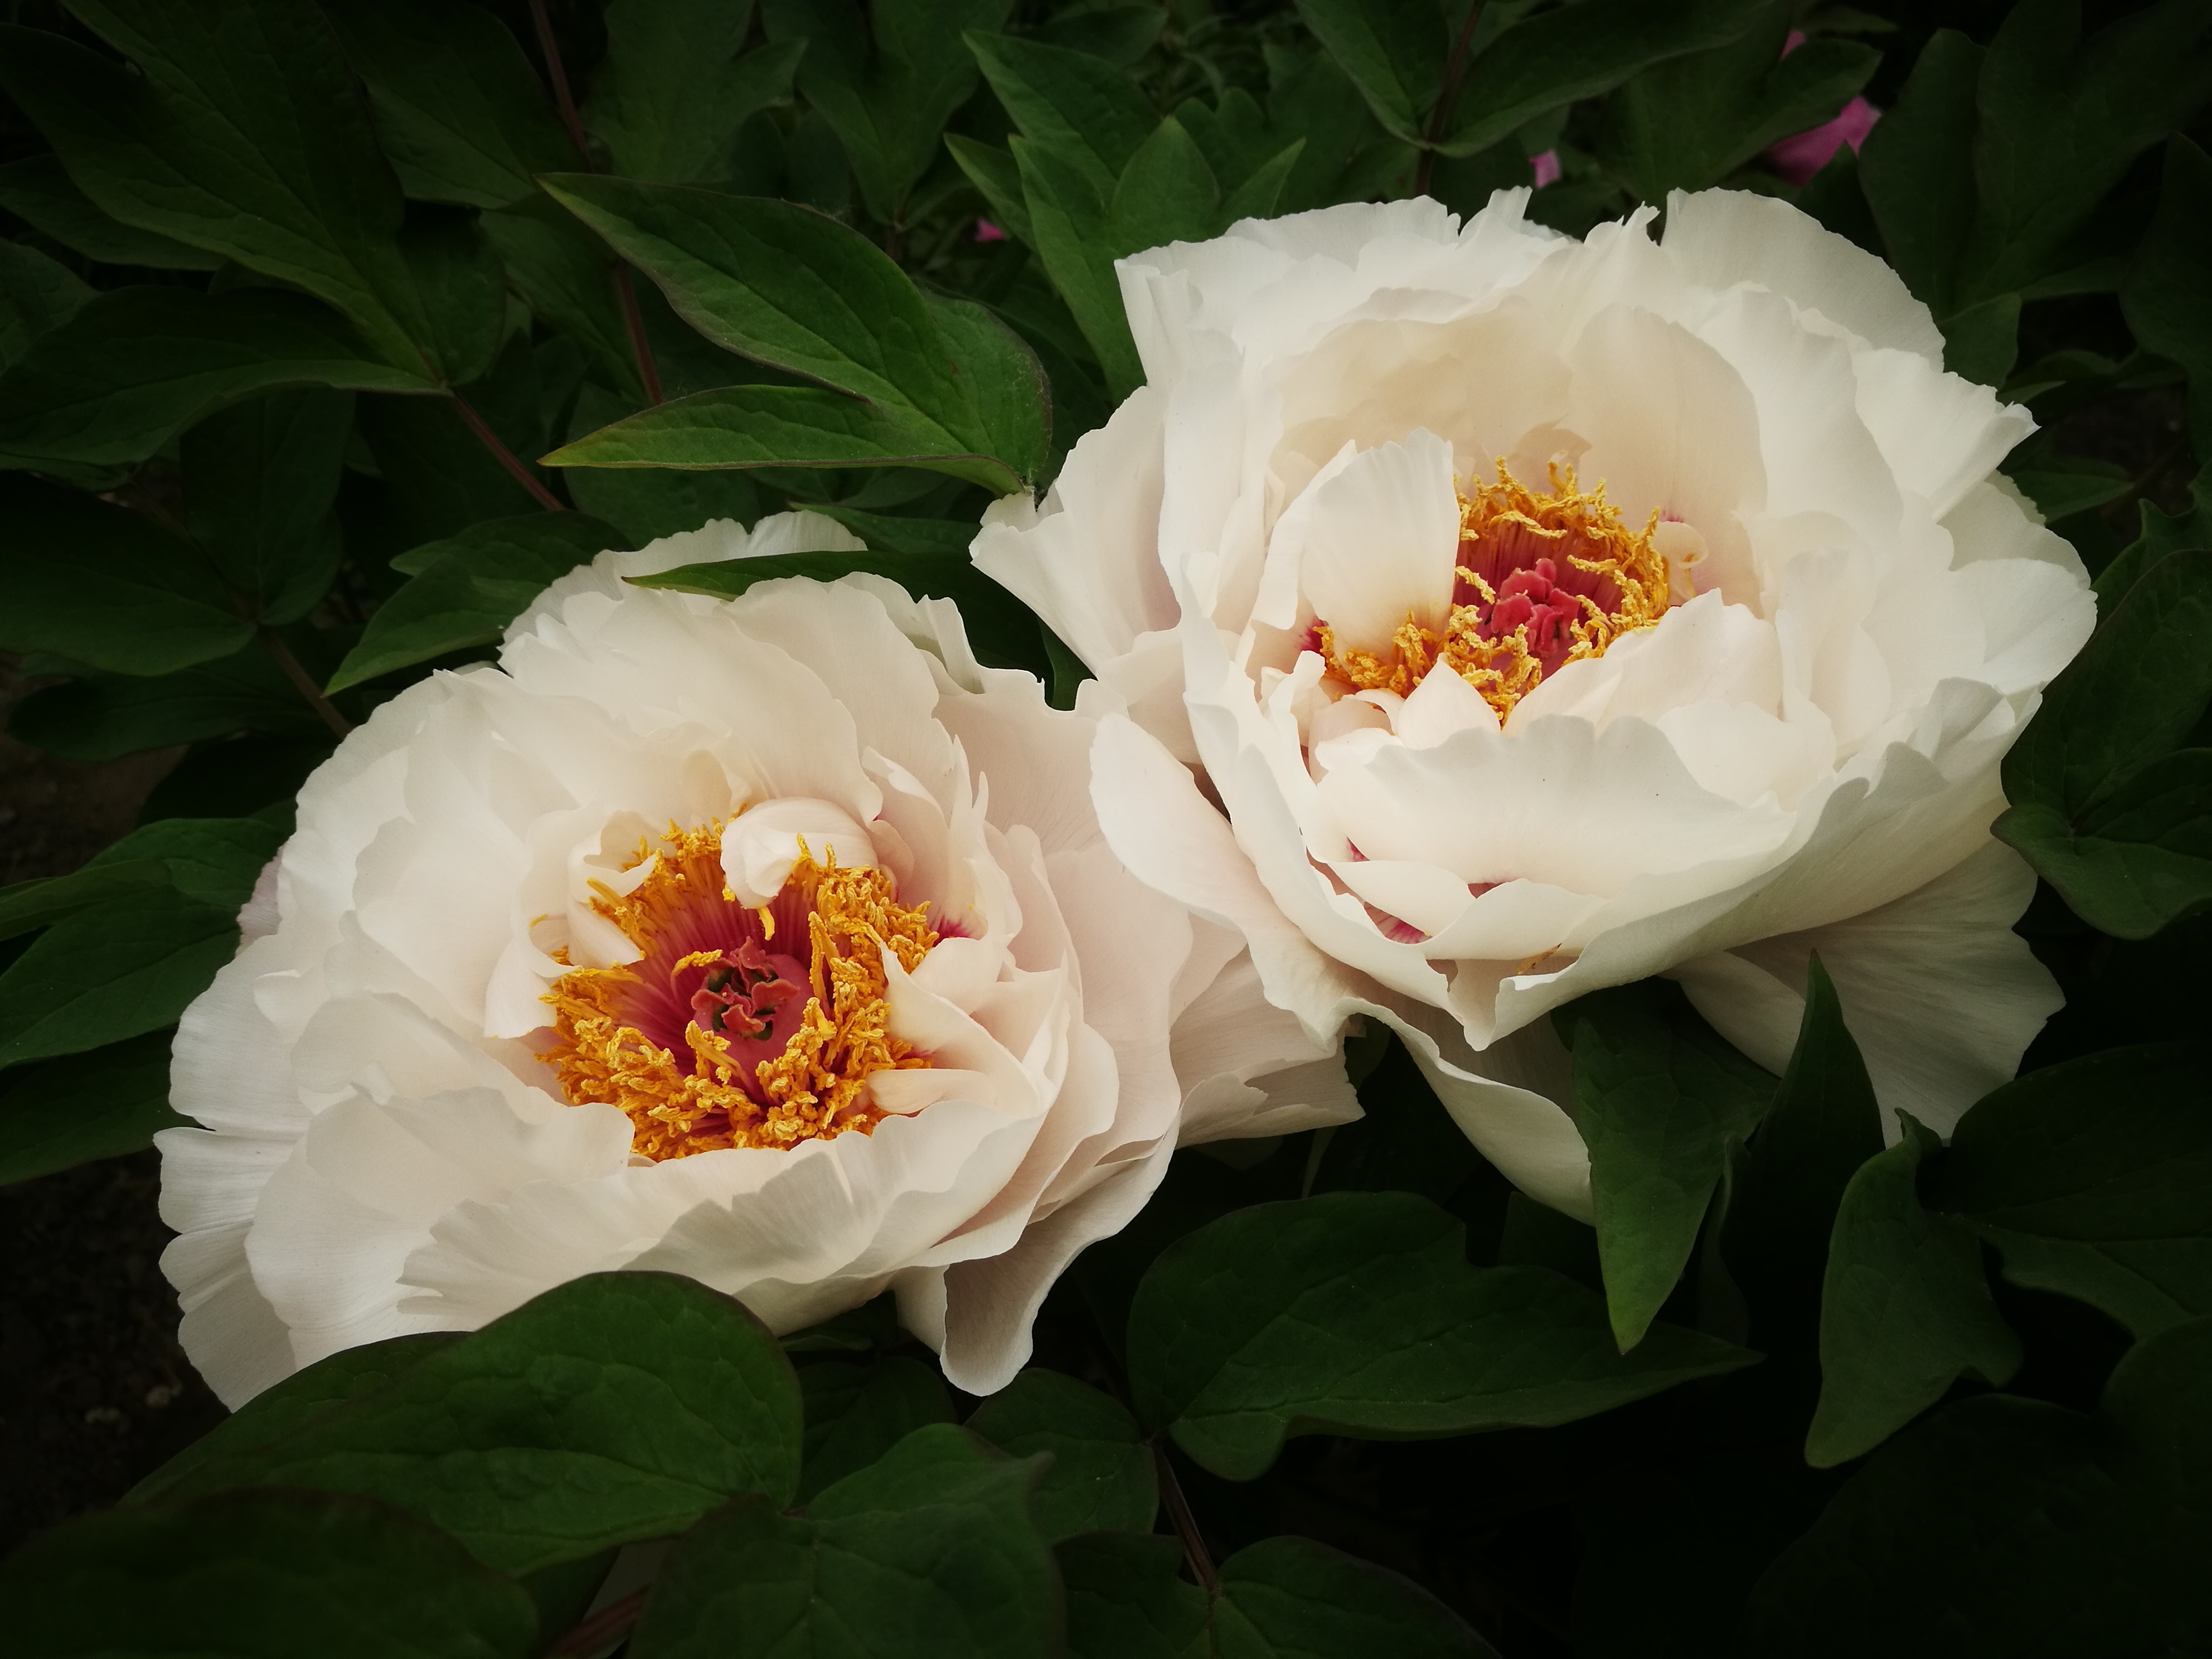
flower, plant, petal, botany, rose, flowering plant, shrub, rose family, garden roses, annual plant, rose order, close up, floribunda, rosa centifolia, wildflower, herbaceous plant, peony, plant stem, garden, Hybrid tea rose, floristry, dicotyledon, still life photography, Begonia family